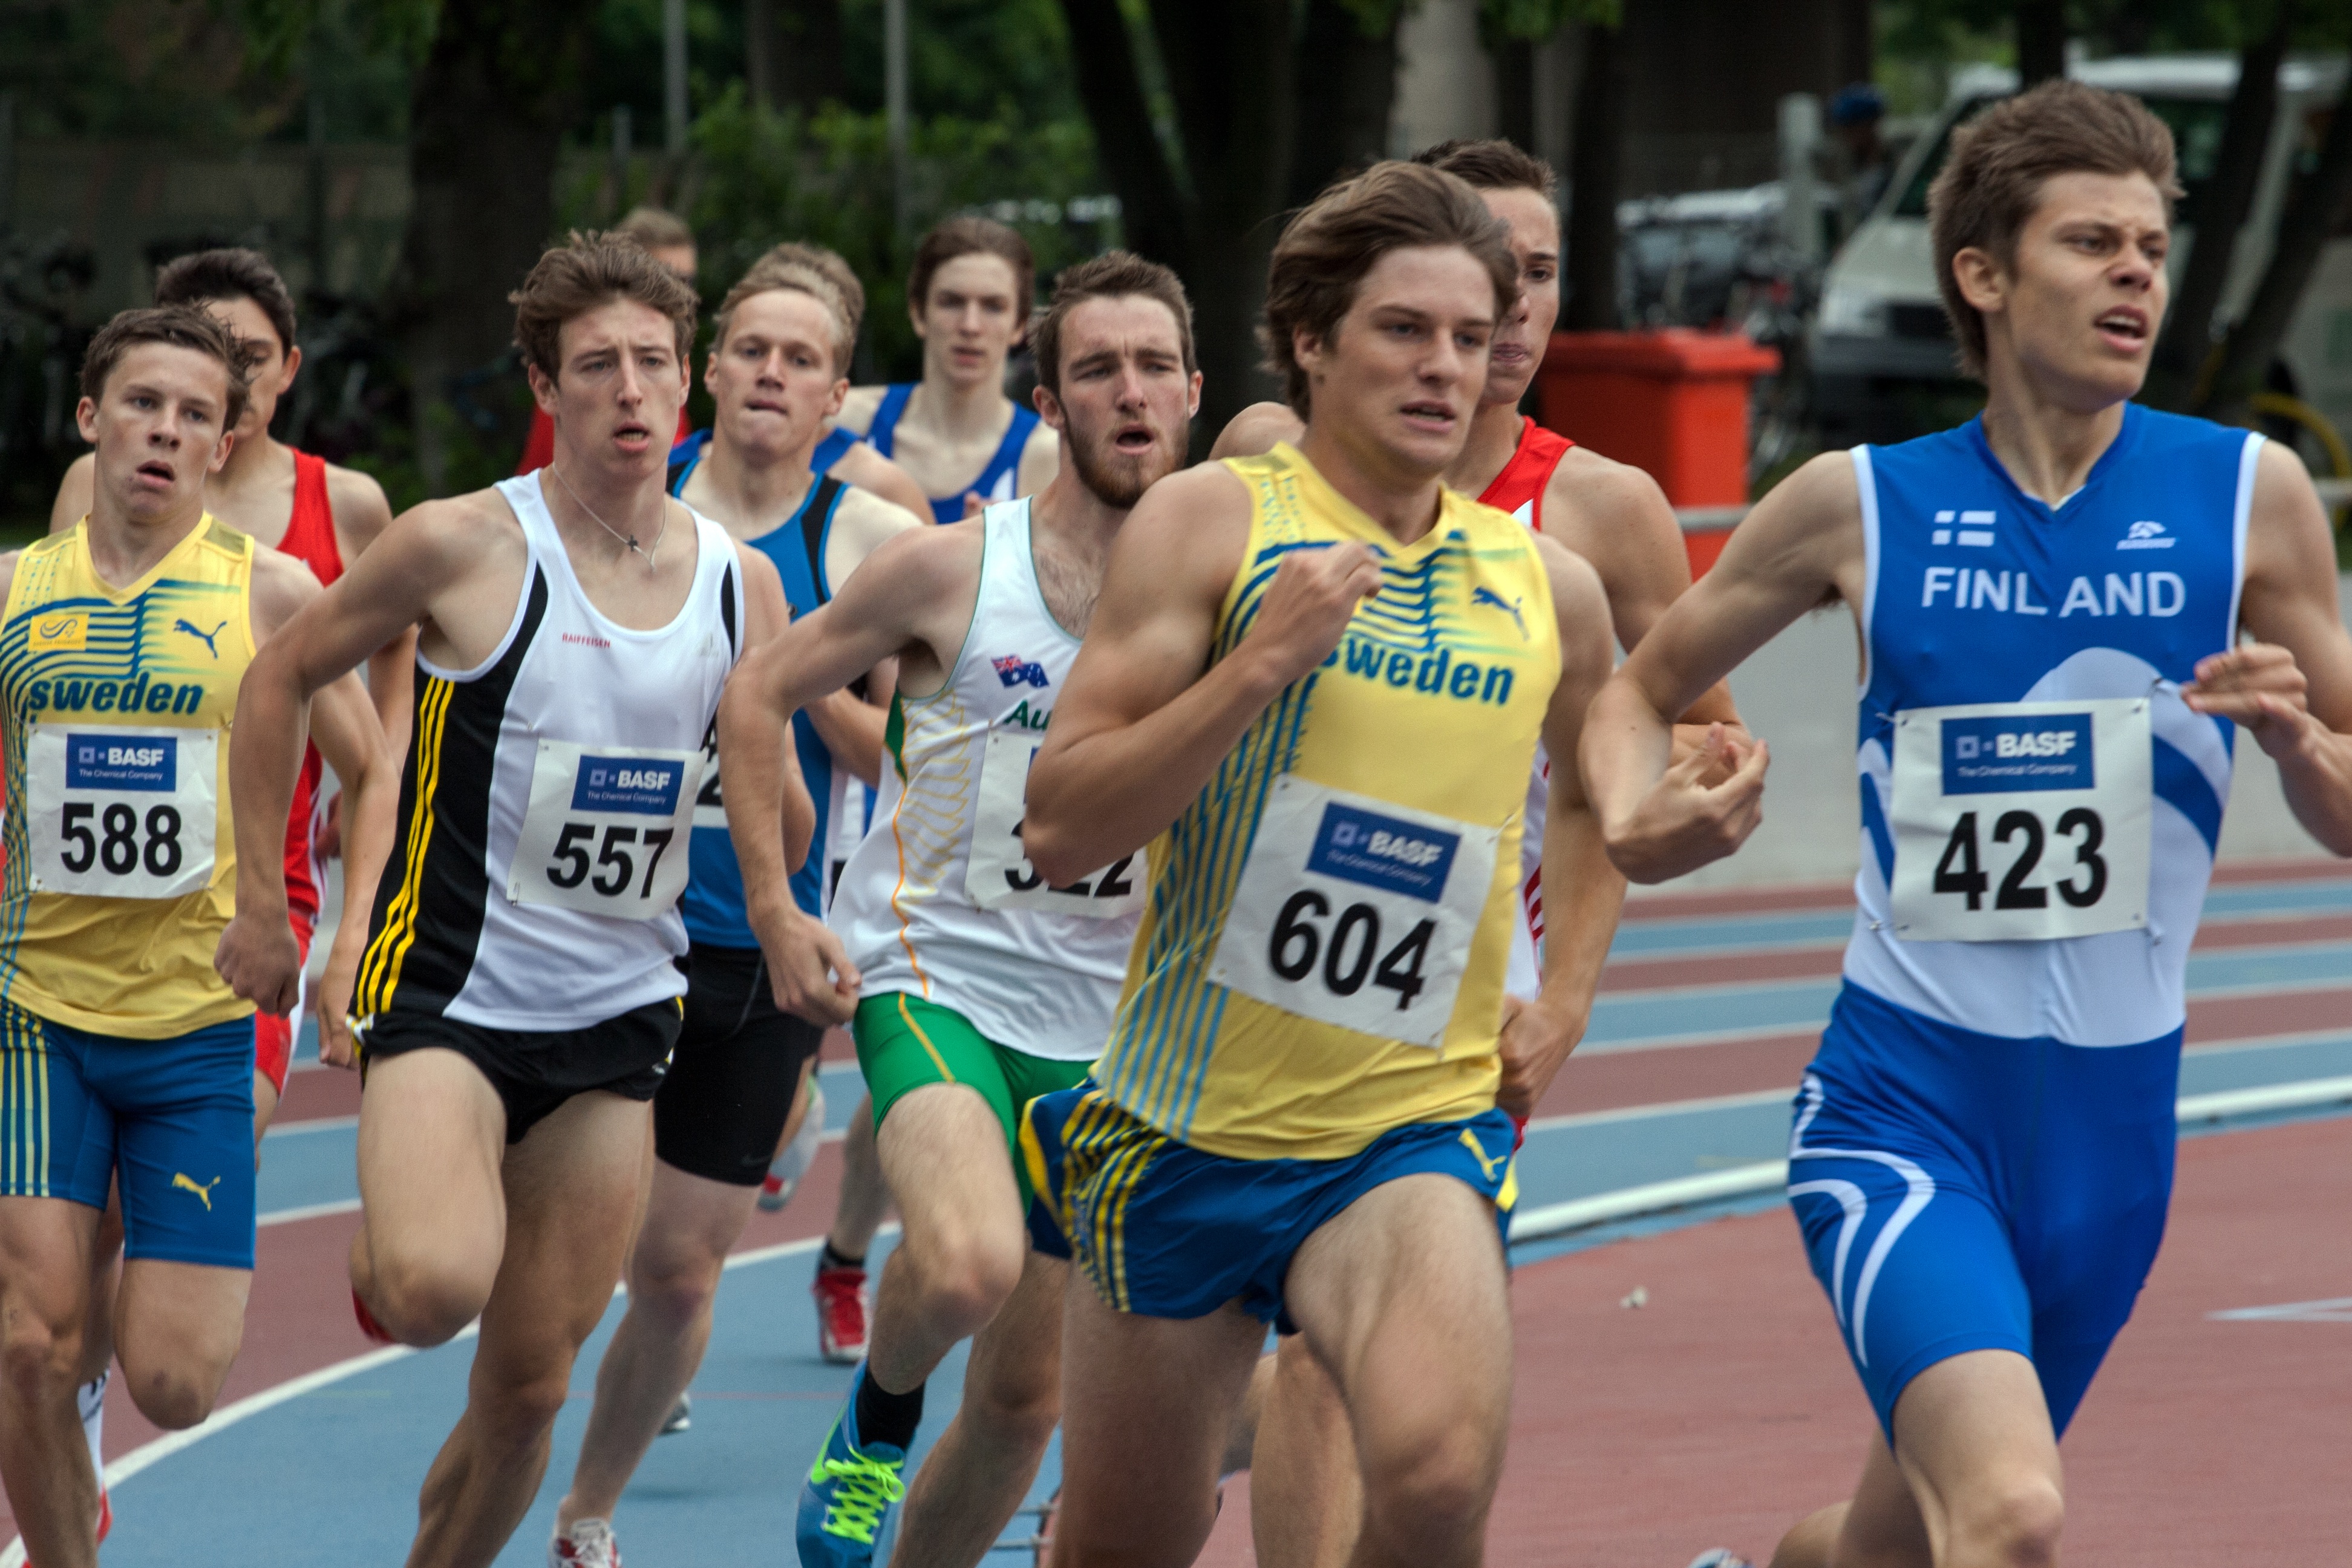
person, sport, running, run, recreation, marathon, sports, endurance, athletics, sprint, physical exercise, junior gala mannheim, outdoor recreation, human action, modern pentathlon, duathlon, track and field athletics, long distance running, cross country running, heptathlon, middle distance running, 800 metres, 4 100 metres relay, racewalking